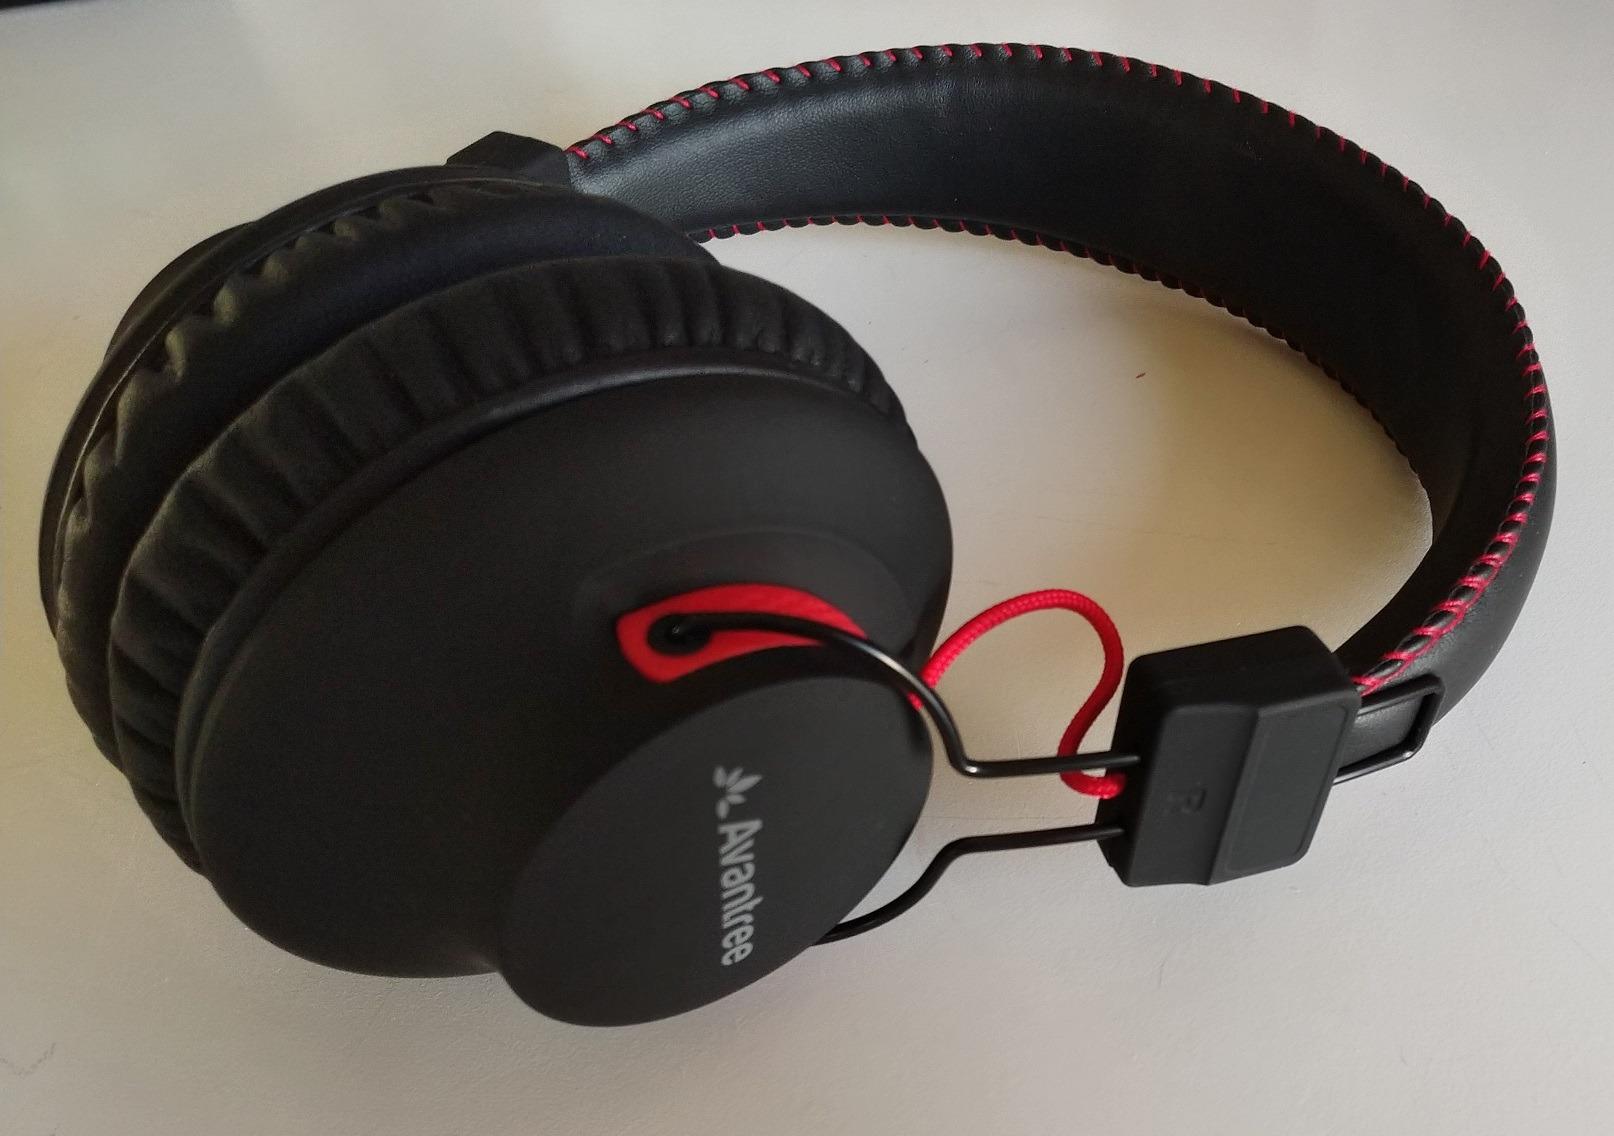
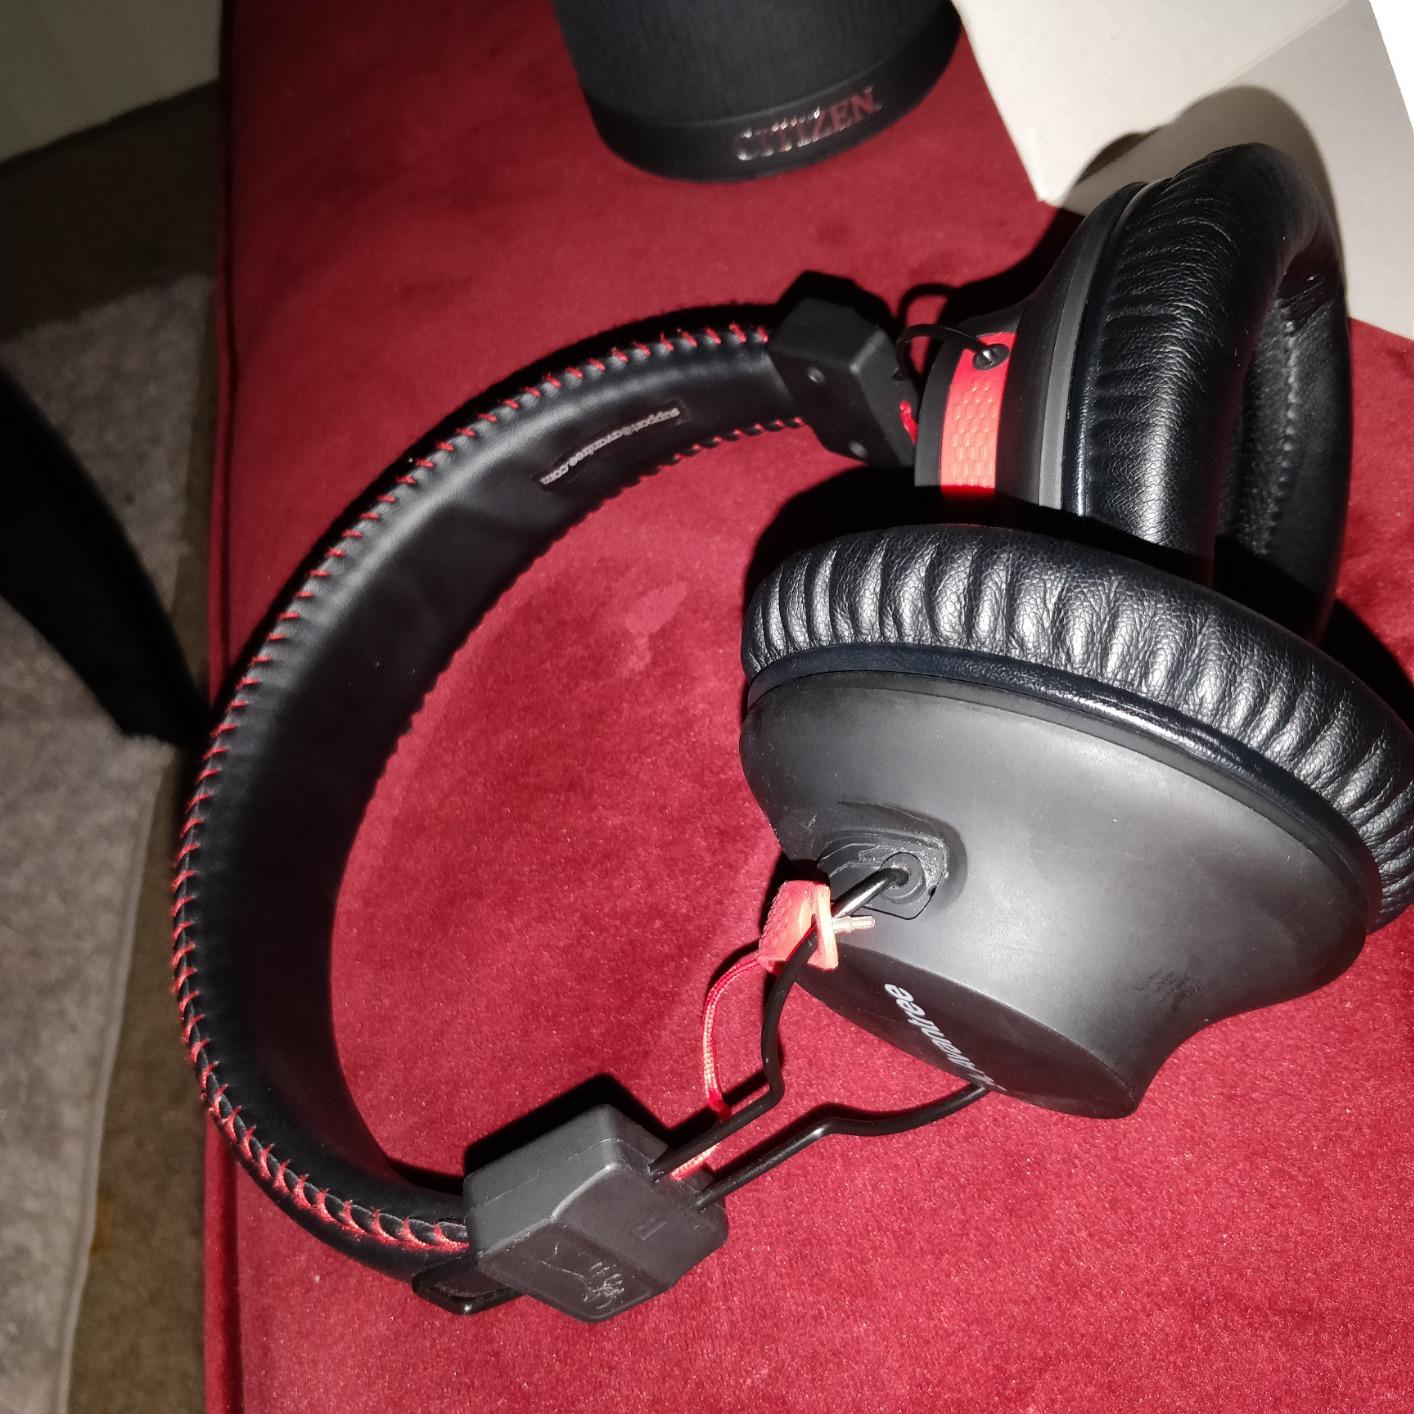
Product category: headphones
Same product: yes